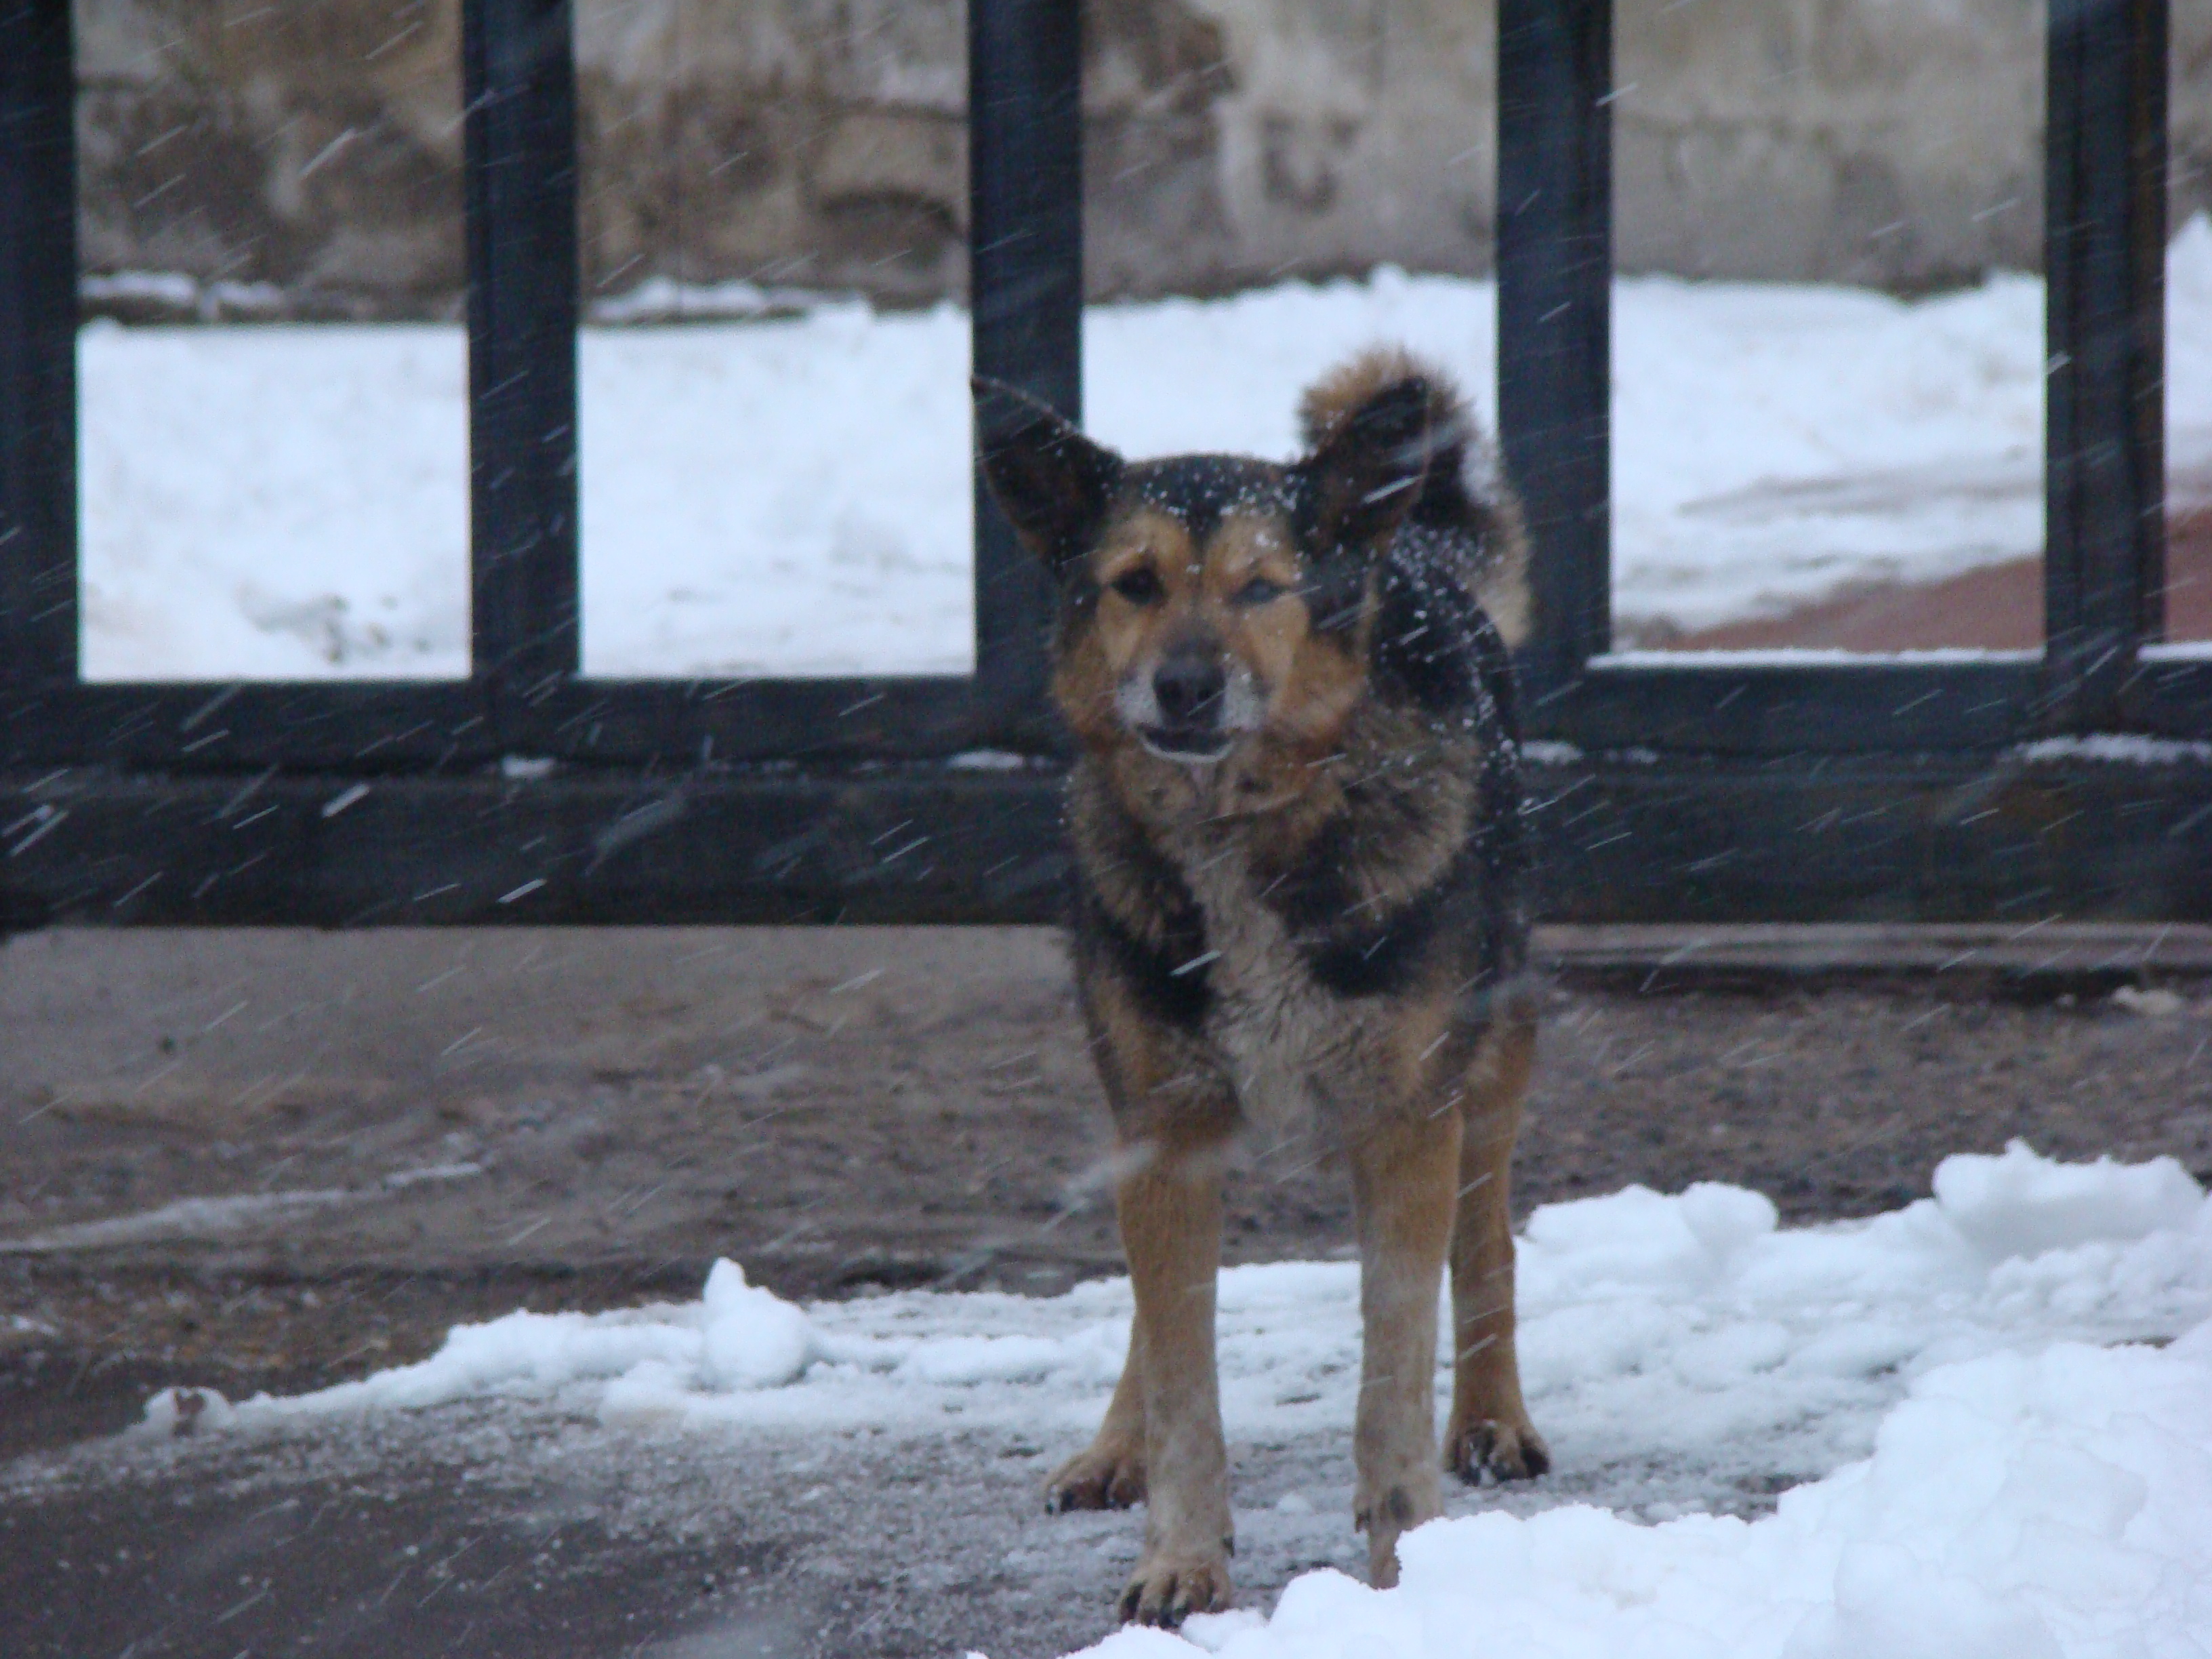
snow, winter, dog, pet, weather, mammal, pets, dogs, cool image, animals, vertebrate, sony, moscow, russia, moskau, moscou, dsc, h9, streetdogs, dsch9, street dog, dog like mammal, dog breed group, dog crossbreeds